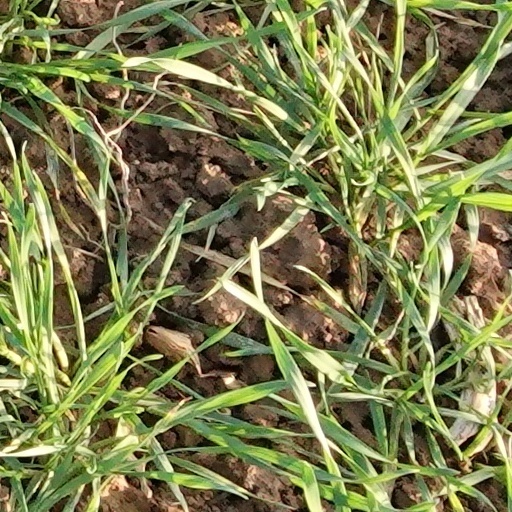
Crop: wheat